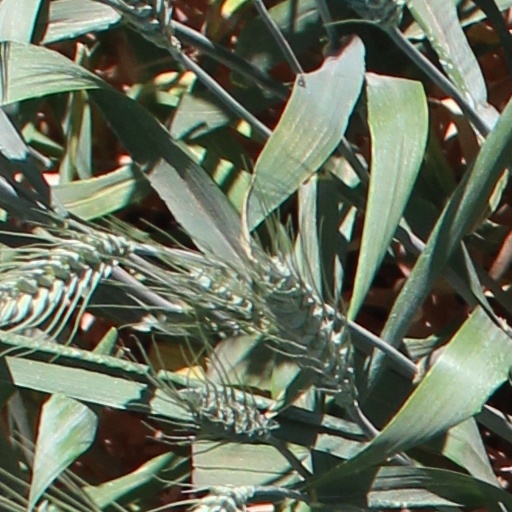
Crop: wheat